Women in music

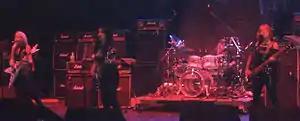
Girlschool is a British all-women heavy metal band formed in the new wave of British heavy metal scene in 1978 and frequently associated with contemporaries Motörhead. They are the longest running all-female rock band, still active after more than 35 years.

South London band Girlschool formed in 1978 and became known in the early 1980s. Band member Kathy Valentine left to join the Go-Go's, switching from guitar to bass. Among Girlschool's early recordings was an EP titled "St. Valentine's Day Massacre", which the group recorded with Bronze label-mates Motörhead under the name Headgirl. In 1974, the Deadly Nightshade, a rock/country band, was signed by Phantom.